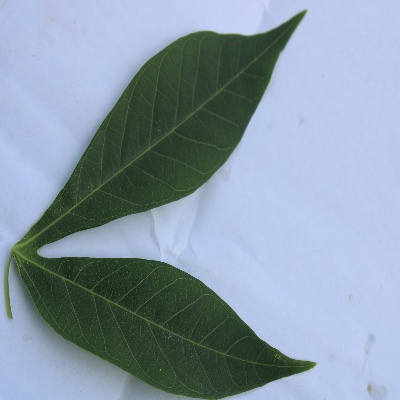
Crop: Cassava
Condition: healthy